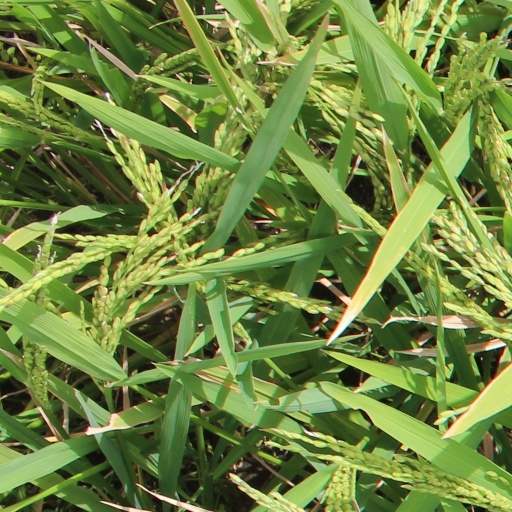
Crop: rice